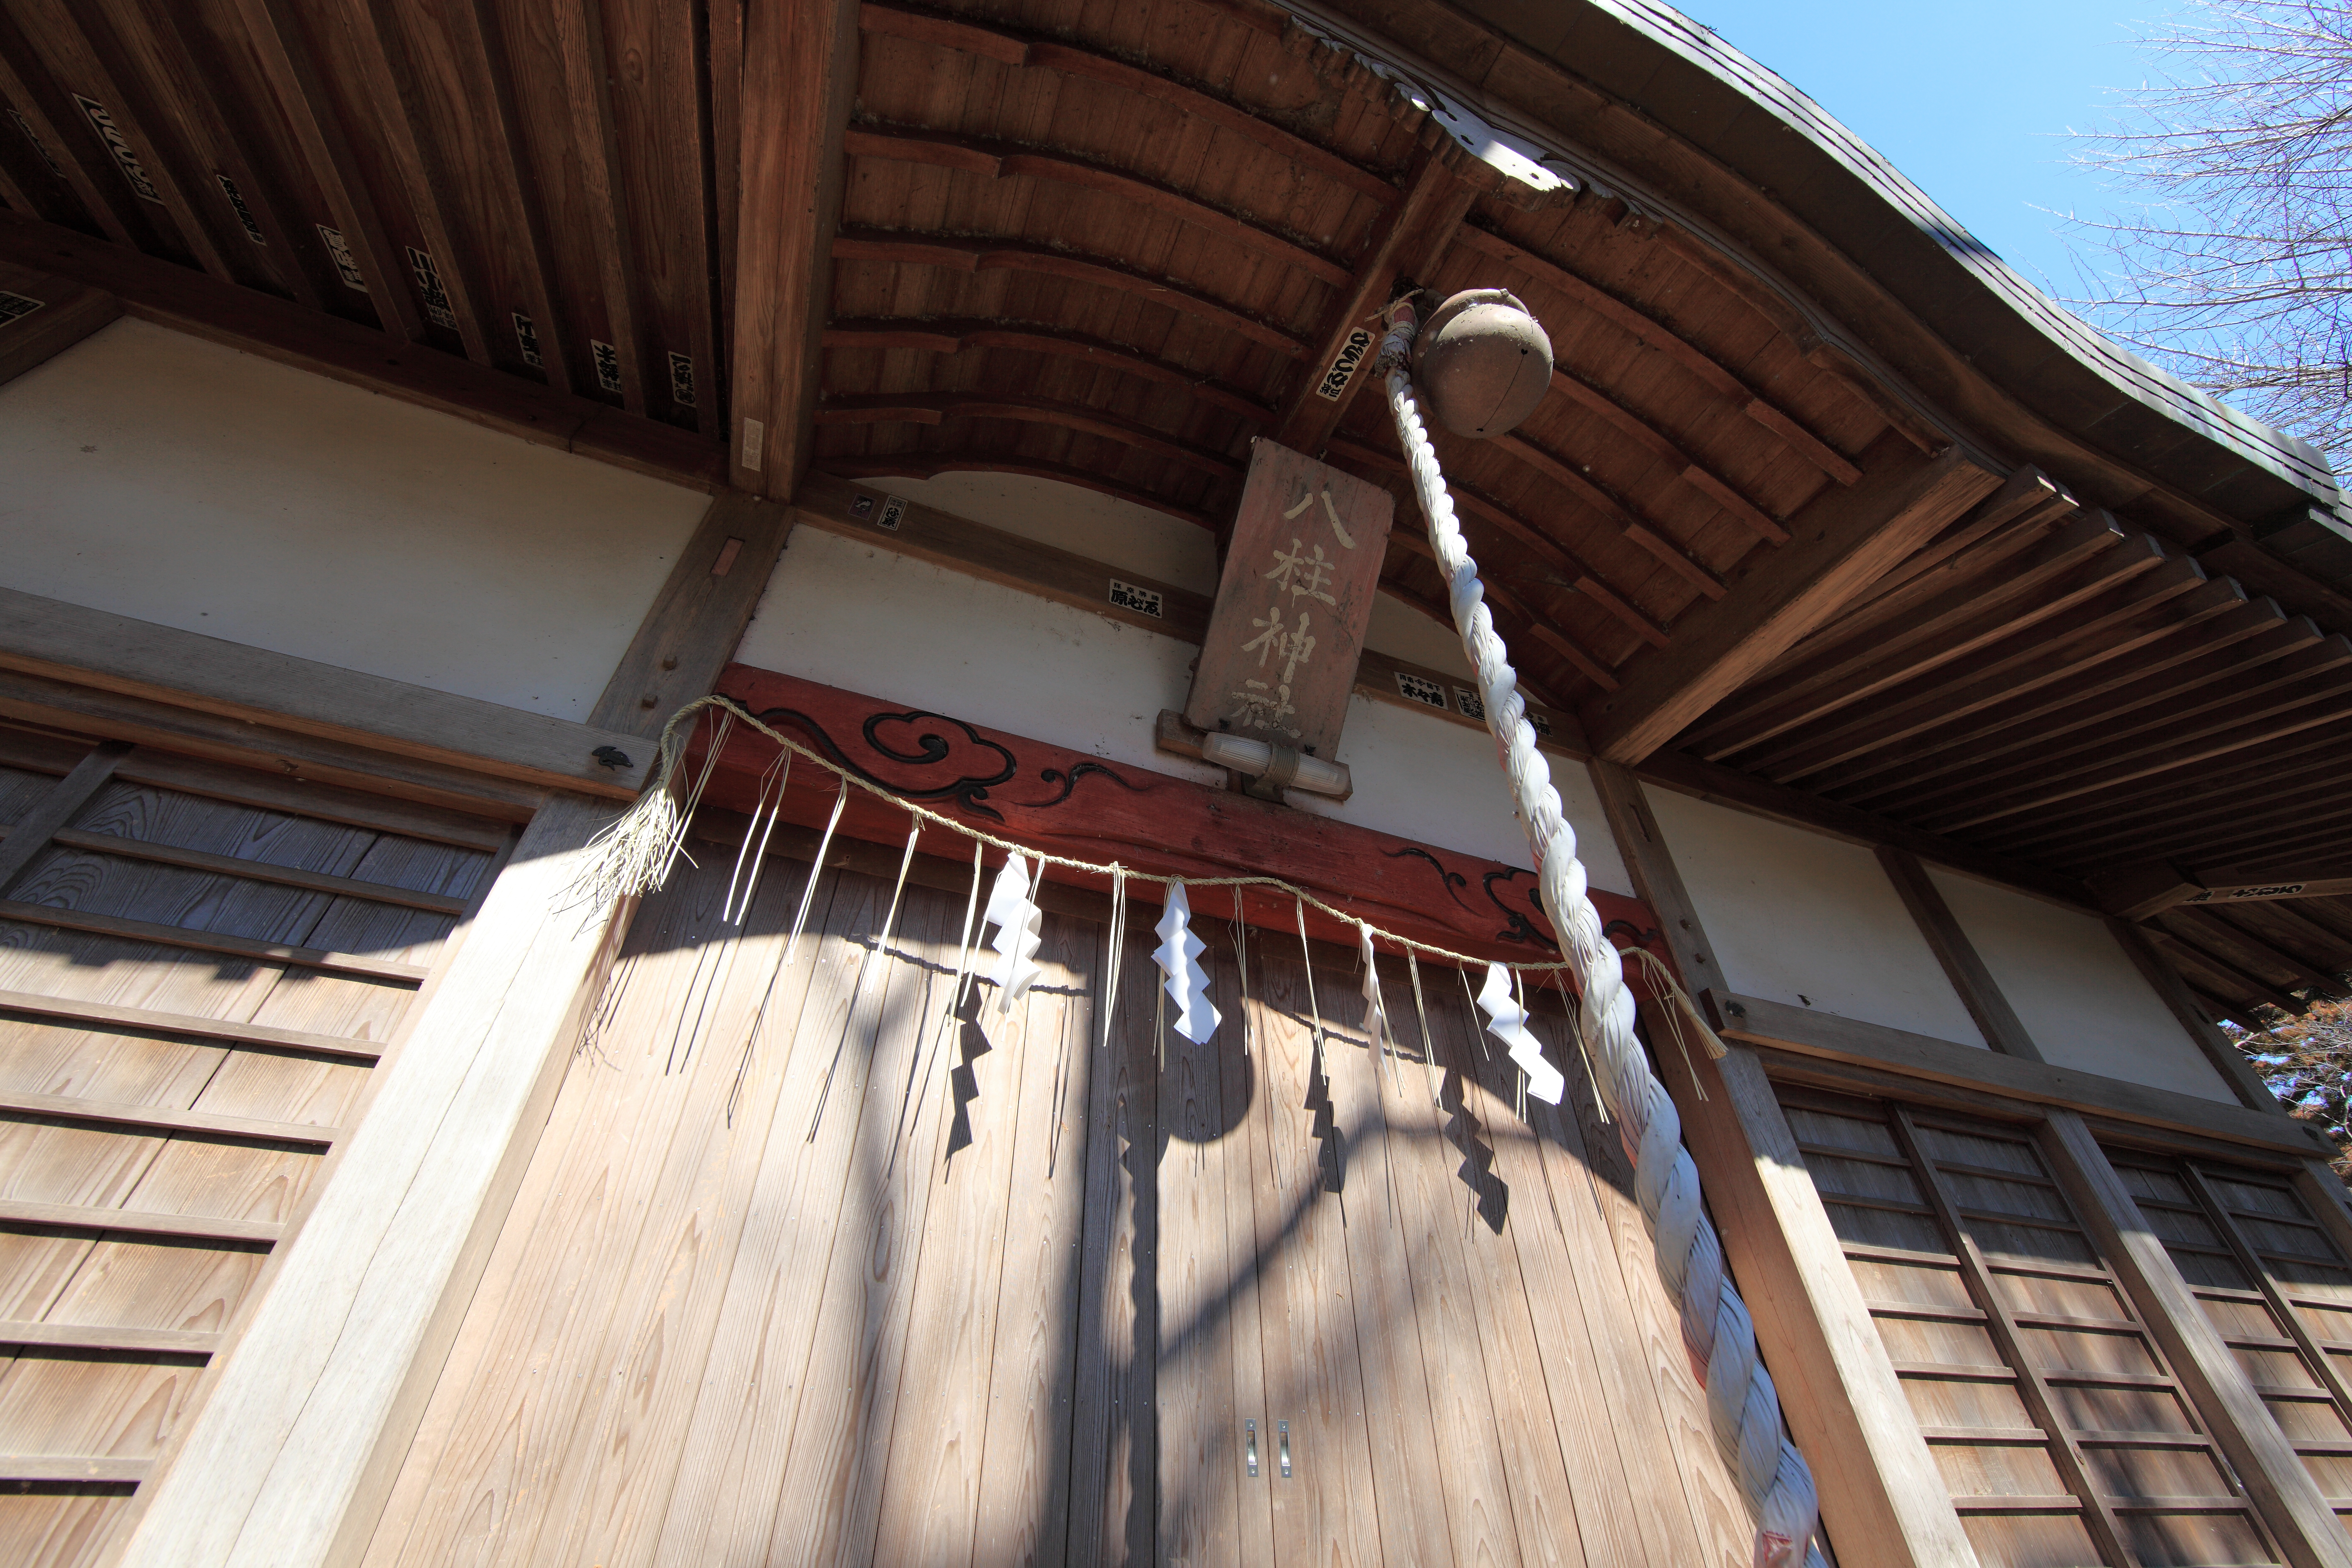
architecture, wood, house, roof, home, beam, high, facade, interior design, temple, stairs, shrine, 5d, hires, markii, hi, res, resolution, ibaraki, sakuragawa, siding, outdoor structure